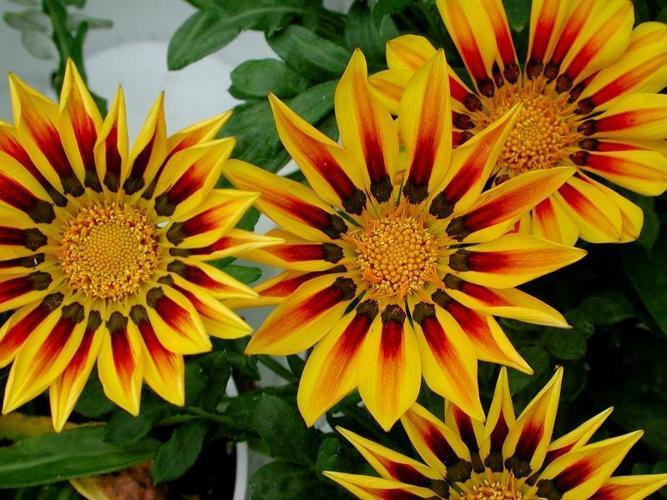
Label: gazania